Capitation fee

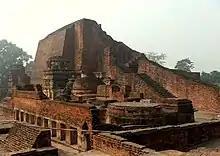
Nalanda, an ancient centre for higher learning; 'Speak the Truth', 'Live Righteousness' says Taittiriya Upanishad ('Sathyam Vada, Dharmam Chara')

Capitation fees are generally seen as a main revenue generator that private institutions may charge, which contend that admissions that cater to affordable sections of society somehow affect the overall number of students educated. The government also controls the seat allocation, number and ratio of management, payment, and free seats. That limits the institutions' ability to raise money through tuition, leaving institutions in need for money. Collecting donations becomes a side effect of government laws that stop institutions from setting their fees, but some parents genuinely donate to improve the infrastructure of their wards' college.